Orang Asli

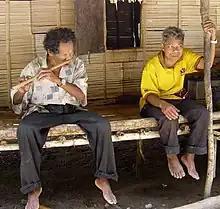
Orang Asli near Cameron Highlands playing a nose flute

Prior to the official use of the term "Orang Asli" beginning in the early 1960s, the common terms for the indigenous population of Peninsular Malaysia varied. Thomas John Newbold recorded that "Malays" of Rembau in present-day Negeri Sembilan had given their local forest-dwelling hunter-gathering population the contemporary name of "orang benua" meaning "people of the soil or country". Towards the end of British colonial rule on the Malay Peninsula, there were attempts to classify these disparate groups. Residents of the southern regions often called them "Jakun", and those in the northern regions called them "Sakai". Later on, all indigenous groups became known as "Sakai", meaning "Aborigines". The term "aborigines", as an official name, appeared in the English version of the Constitution of British Malaya and the laws of the country. Past colonial rule by European and Islamic powers gave both the Malay word "Sakai" and the English term "Aborigines" pejorative connotations, hinting at the supposed backwardness and primitivism of these people. During the Malayan Emergency in the 1950s Communist rebels, seeking the support of the indigenous tribes, began referring to them as Orang Asal, meaning "native people": the adjective "asal" itself from "origin". The Communists won their support, and the government, seeking to do the same, began adopting the same terminology. Thus, the new, slightly modified term "Orang Asli", carrying the same sense of "original people", was born. The term was officially used in English, where it is identical in both the singular and the plural. Despite its origin as an exonym, the term was adopted by indigenous peoples themselves.